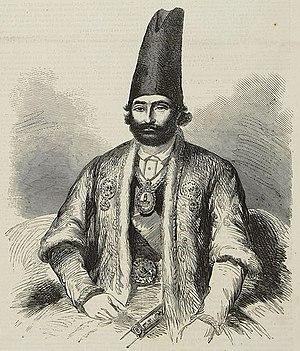
Une alliance franco-perse a été formée pendant une courte période entre l'Empire français de Napoléon Iᵉʳ et Fath Ali Shah contre la Russie et la Grande-Bretagne entre 1807 à 1809. L'alliance faisait partie d'un grand projet napoléonien de traverser le Moyen-Orient pour attaquer l'Inde britannique. L'alliance a été rompue lorsque la France s’est finalement alliée avec la Russie et a tourné son attention vers les campagnes européennes.
Le traité de Paris de 1857 a marqué la fin de la guerre anglo-perse. Les négociations côté perse ont été traitées par l'ambassadeur Ferouk Khan. Les deux parties ont signé le traité de paix le 4 mars 1857.